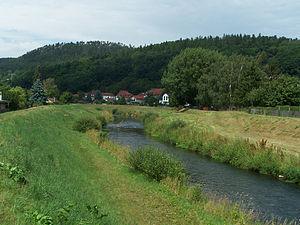
L'Hörsel ou Petite Leina est une rivière allemande de Thuringe, affluent de la Werra, appartenant au bassin de la Weser et qui s'écoule dans l'arrondissement de Gotha et l'arrondissement de Wartburg en traversant la ville d 'Eisenach.